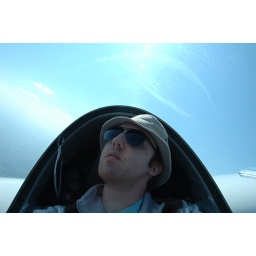
Me in the backseat of a Duo-Discus, lucky flying hat on. May 5th, 2006.